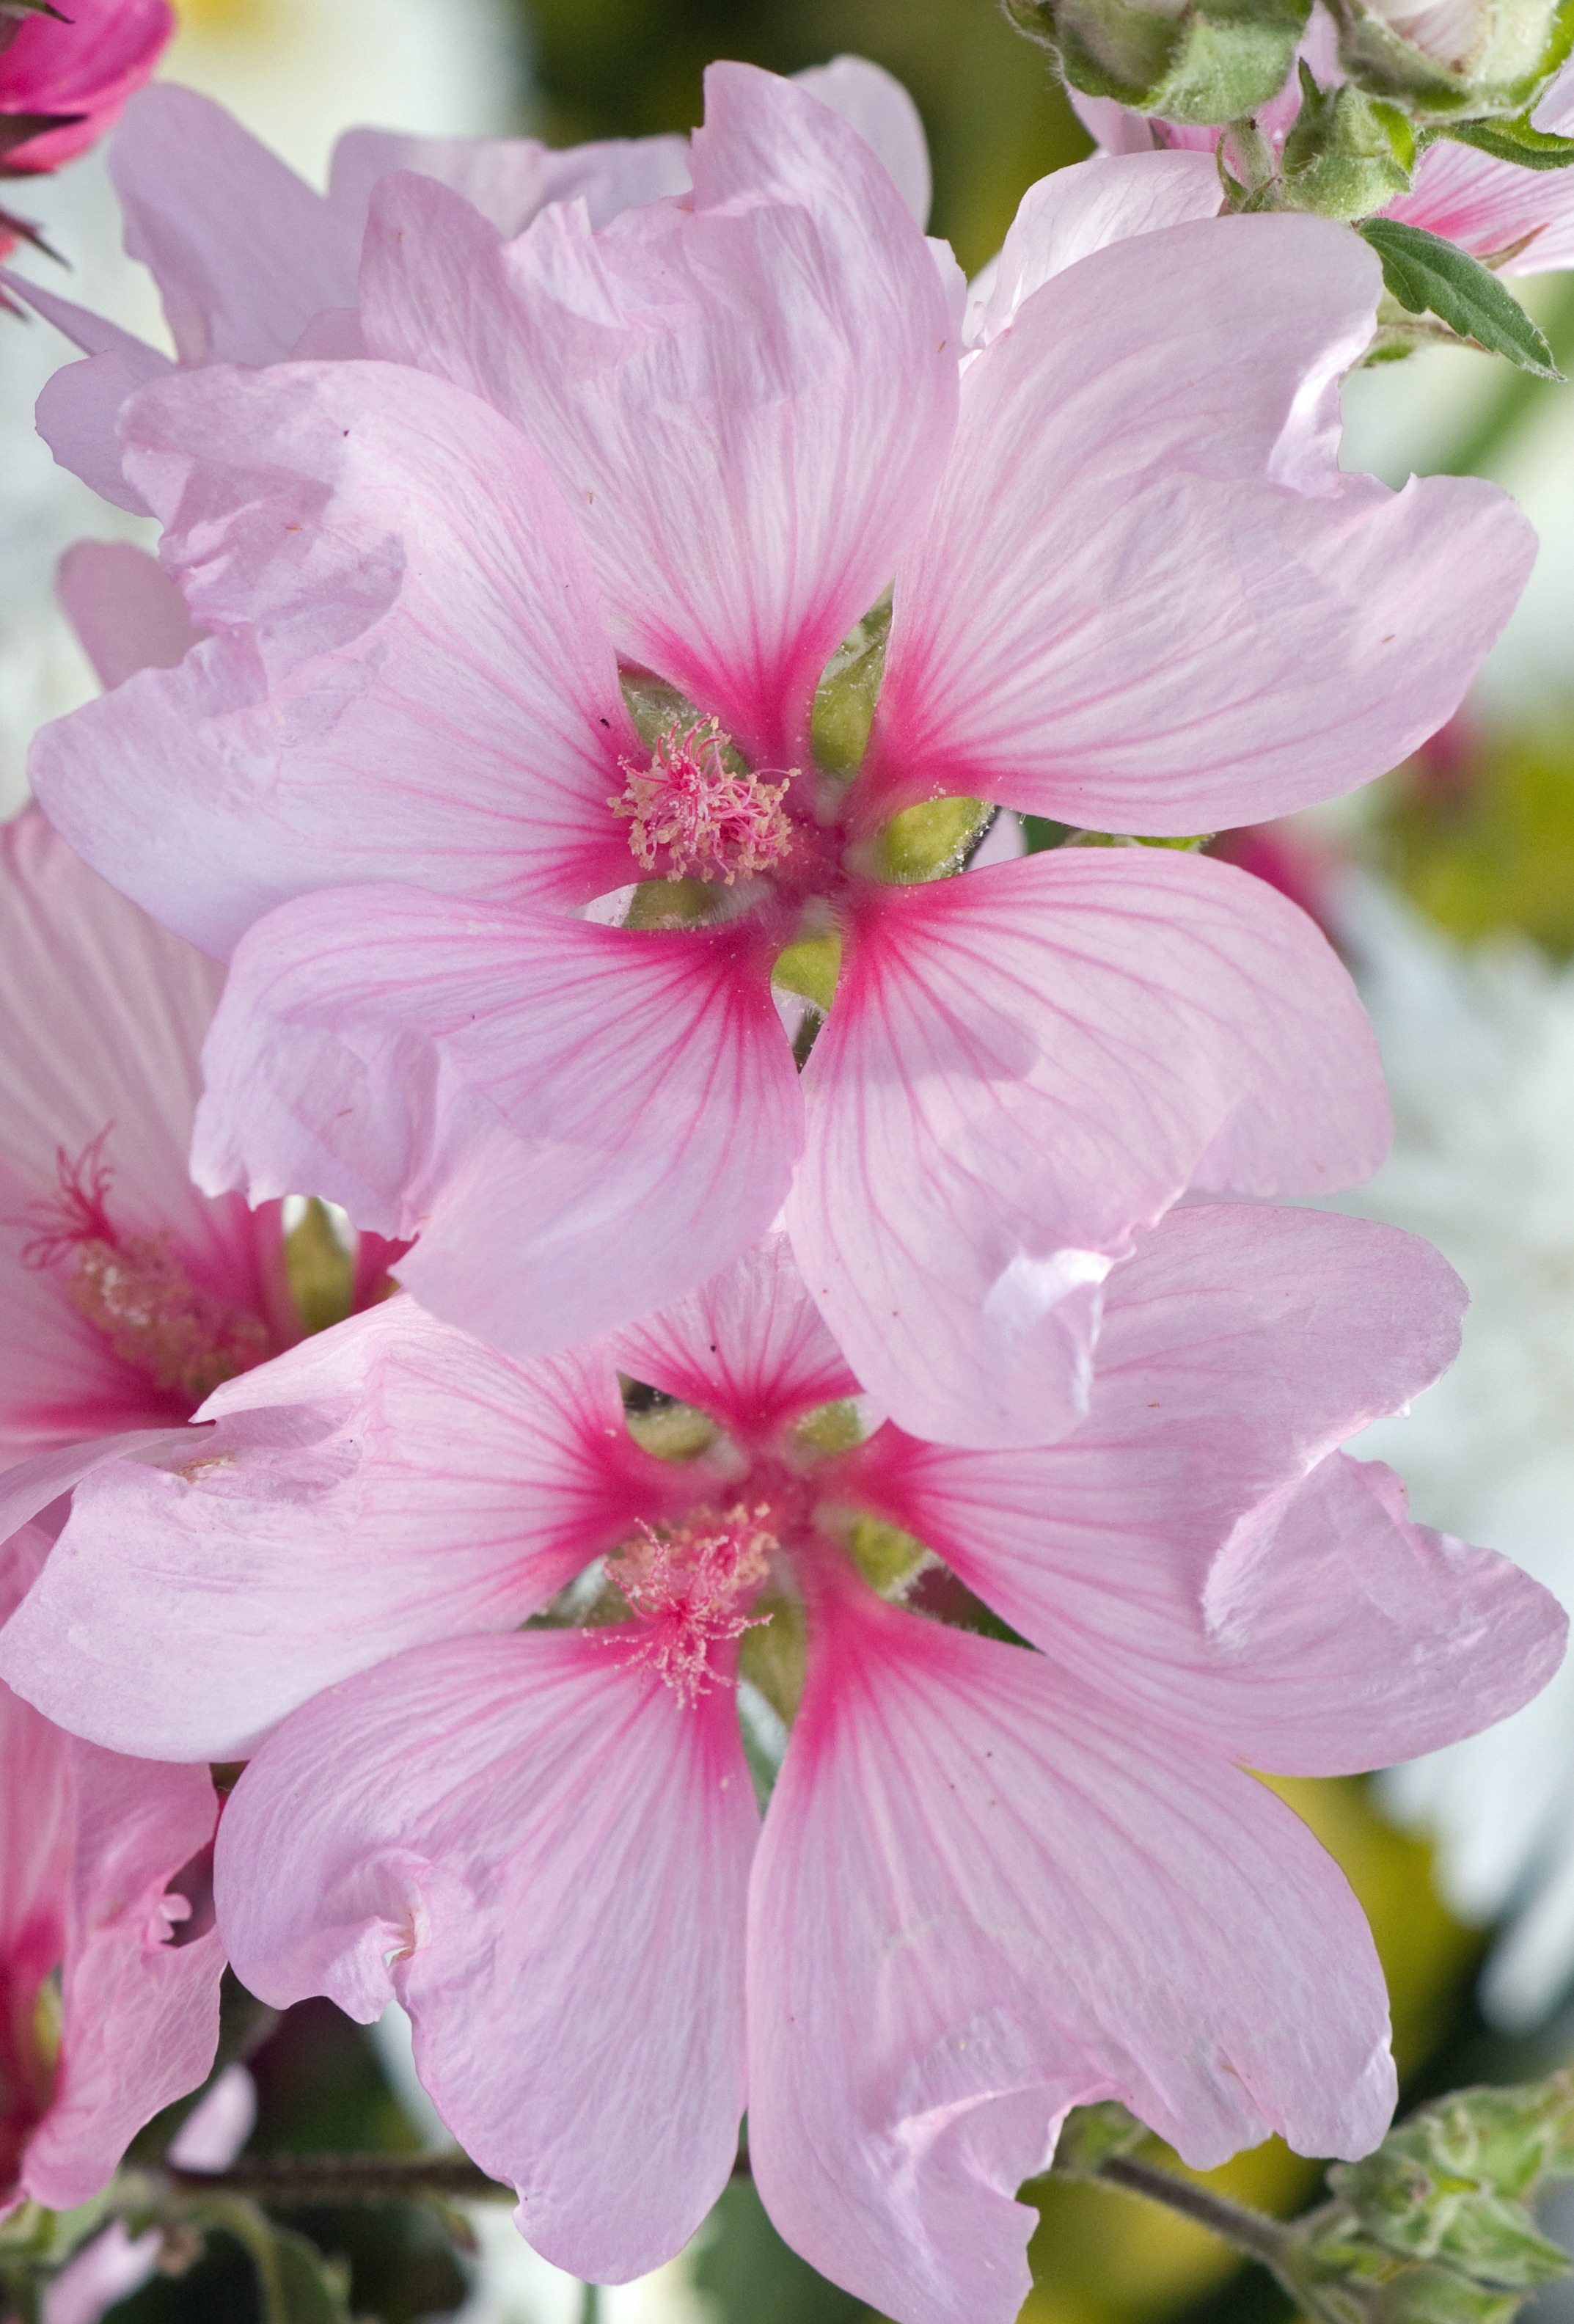
nature, blossom, plant, flower, petal, photo, pink, flora, flowers, close up, outdoors, petals, beautiful, image, pretty, blooms, hollyhocks, flowering plant, peruvian lily, land plant, alstroemeriaceae